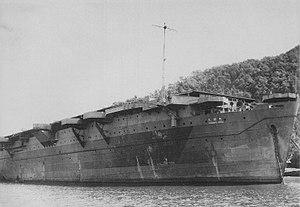
Le Kumano Maru était un navire dépôt de débarquement et un porte-avions d'escorte utilisé par la Marine impériale japonaise pendant la Seconde Guerre mondiale. Lancé et mis en service début 1945, le navire n'a participé à aucune mission de guerre.